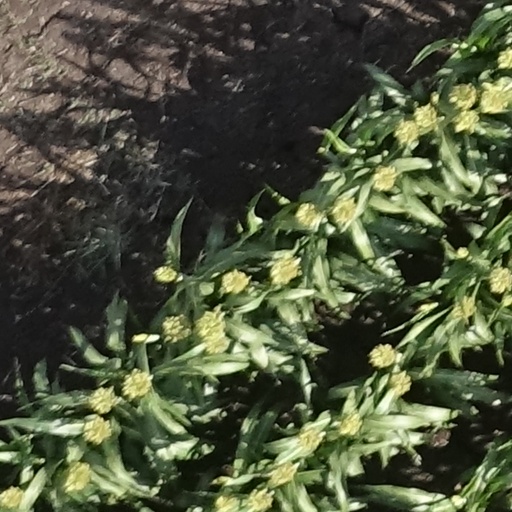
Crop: sorghum